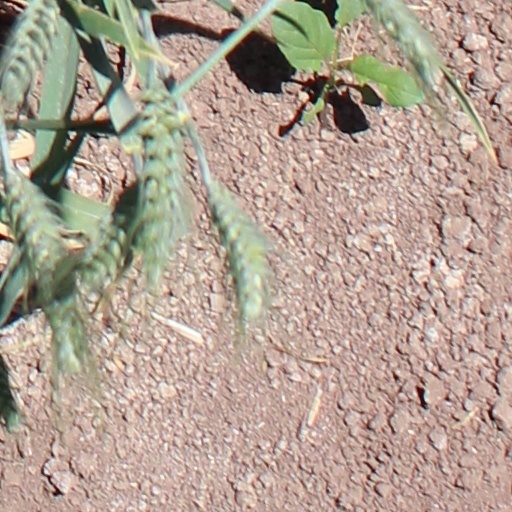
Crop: wheat